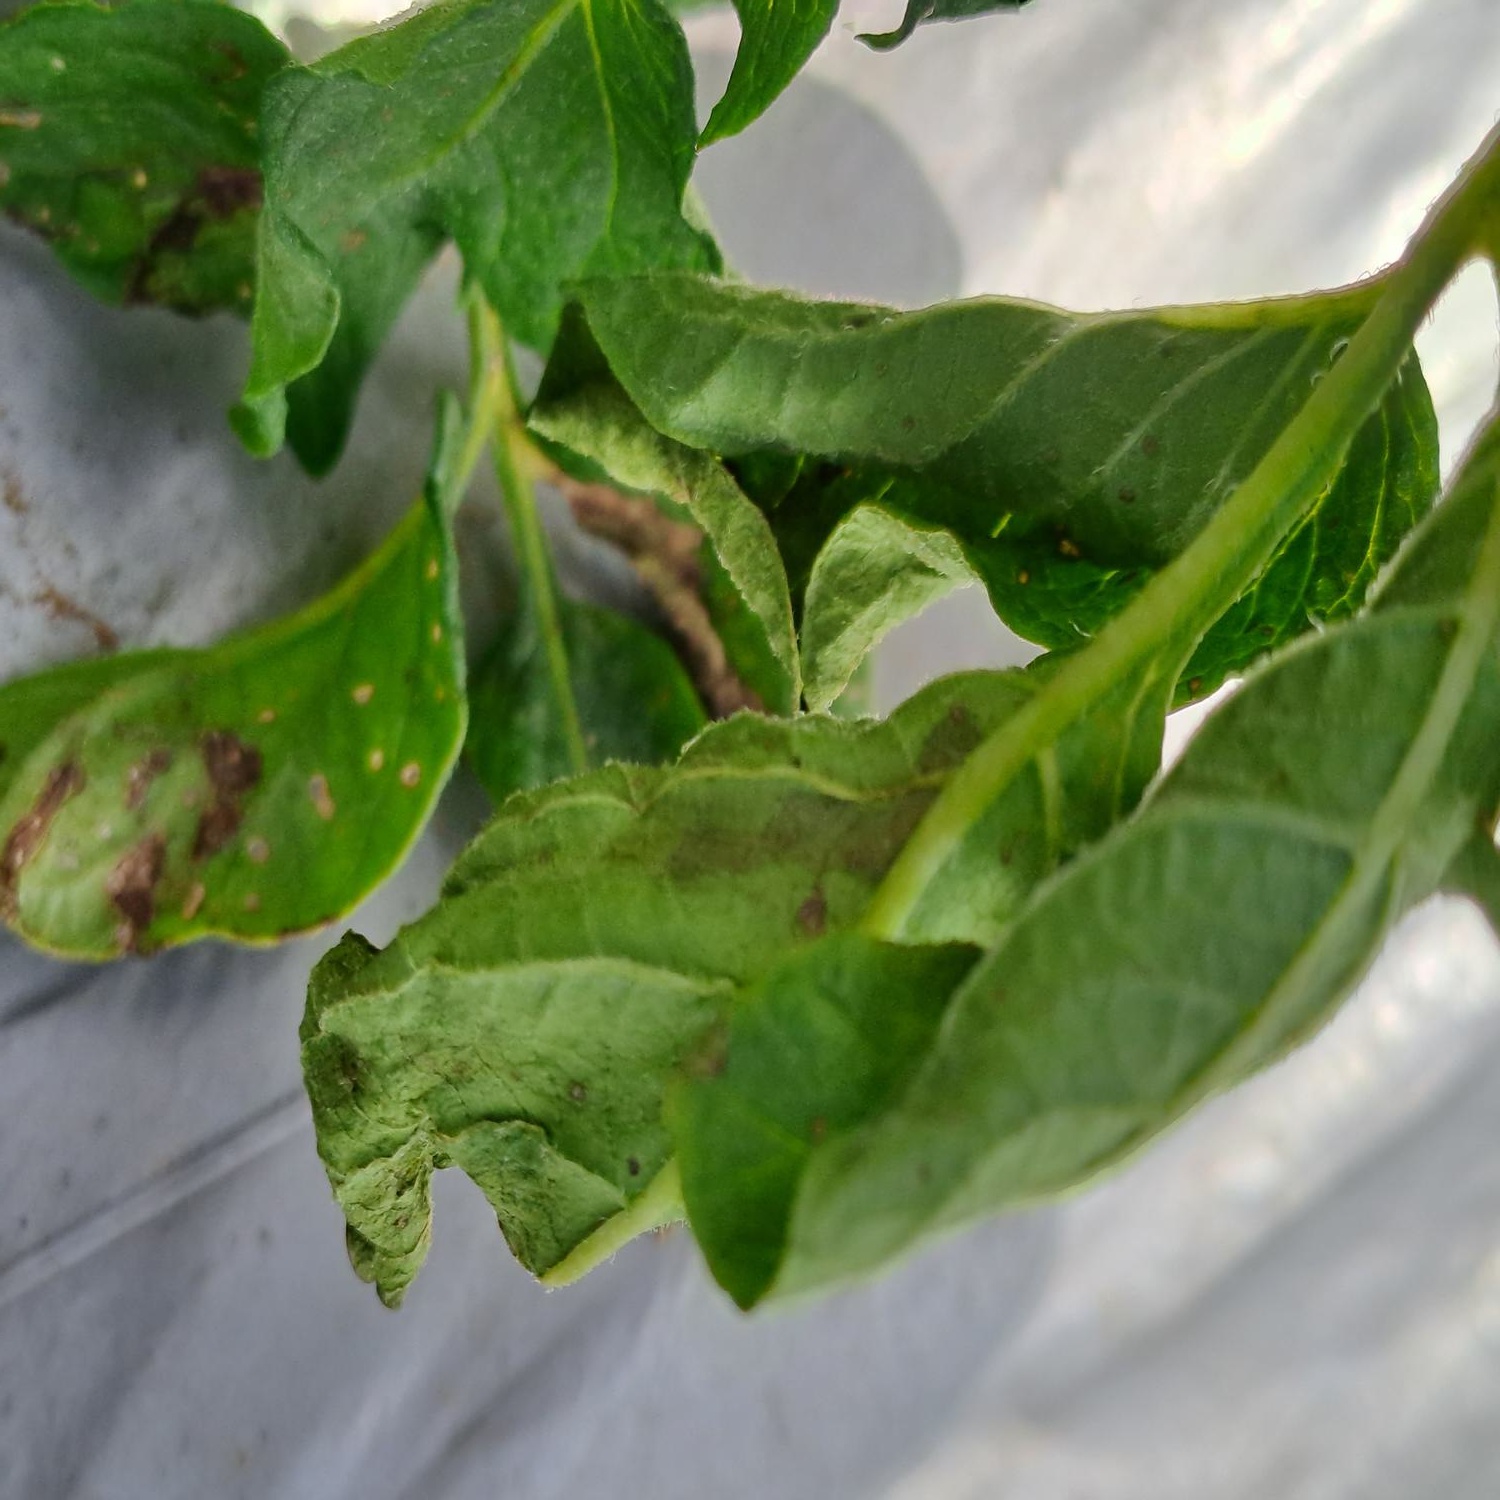
Etiqueta: Pudricion_Parda